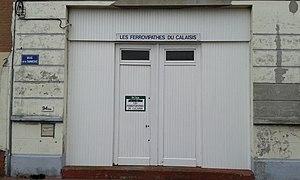
Le club des ferrovipathes du Calaisis: Club de modélisme férroviaire: https://ferro-calais.wixsite.com/ferro-calaisis
Le terme de ferrovipathe désigne un passionné du monde ferroviaire et des trains, qu'ils soient à « taille réelle » ou en miniature.